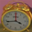
Label: clock